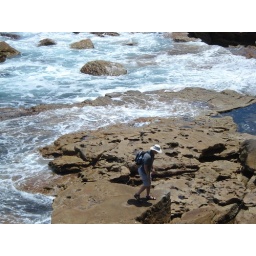
Curt walking on the rocks around Bondi